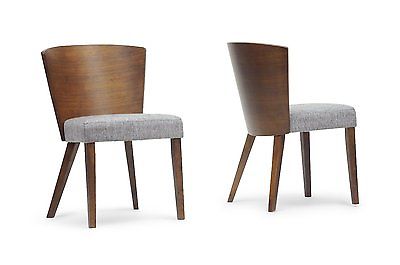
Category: chair